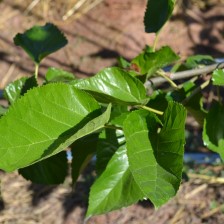
Variety: ChiangMaiBuriram60